Kandahar (2010 film)

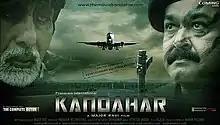
Theatrical release poster

Kandahar is a 2010 Indian Malayalam-language war film written and directed by Major Ravi. It is the third installment in the Major Mahadevan film series, with Mohanlal reprising his role as Major Mahadevan after the 2006 film "Keerthi Chakra" and 2008 film "Kurukshetra". The film also stars Bollywood actor Amitabh Bachchan and Tamil actor Ganesh Venkatraman in their Malayalam film debut.